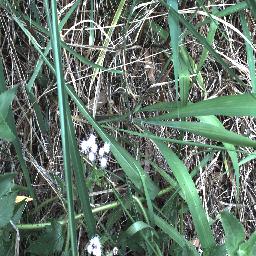
Label: siam_weed